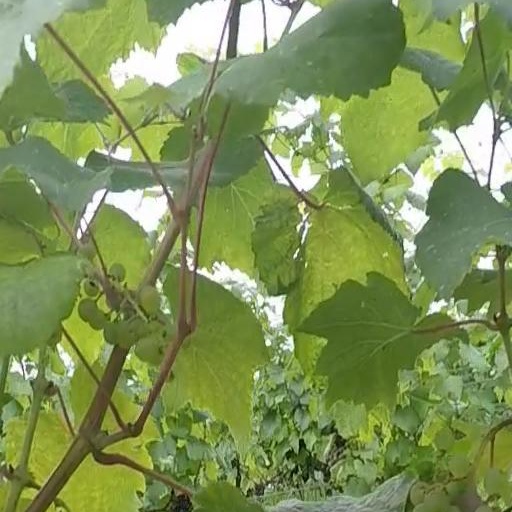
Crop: grape